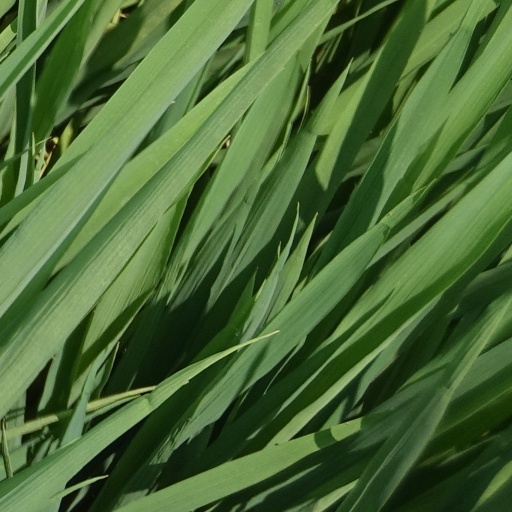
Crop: rice